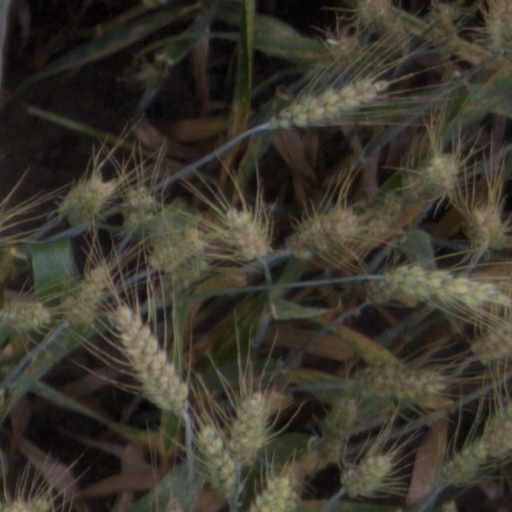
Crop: wheat